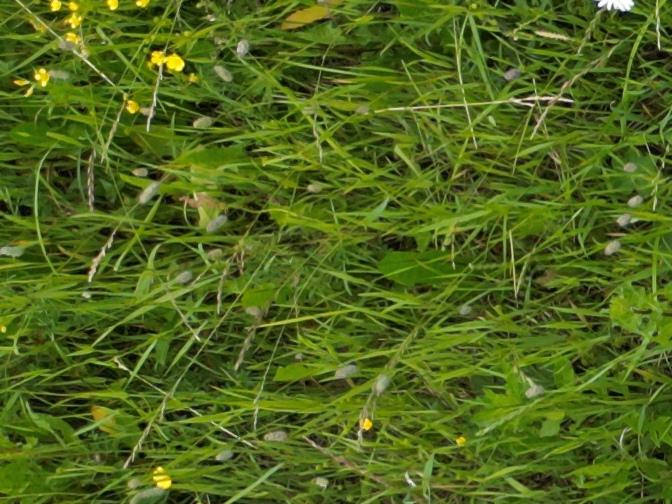
Flowers visible:  daisy flowers, yarrow flowers